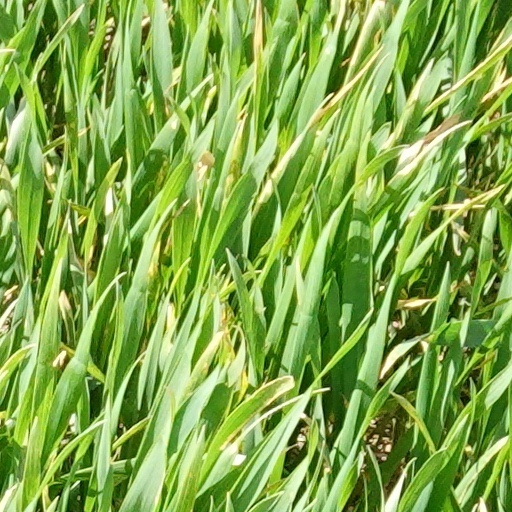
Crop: wheat